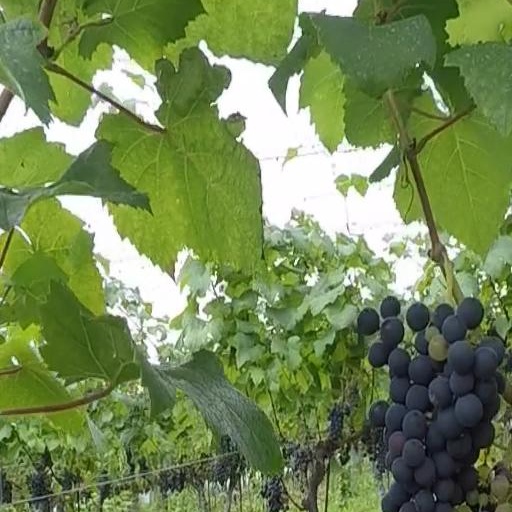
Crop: grape